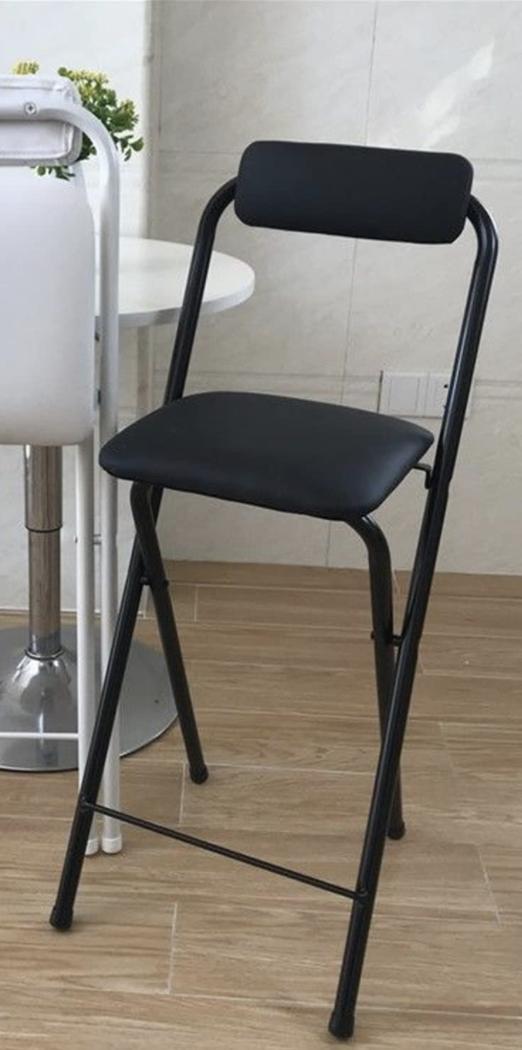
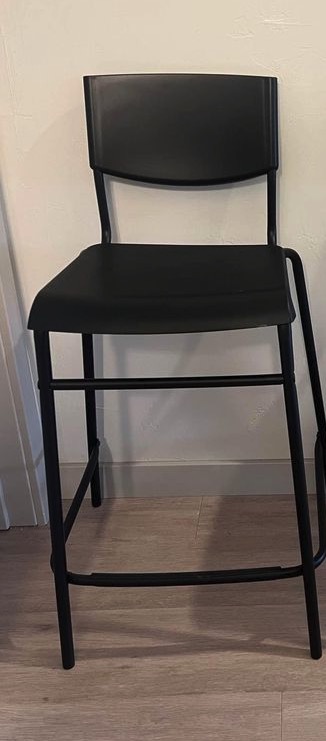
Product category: stool
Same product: no